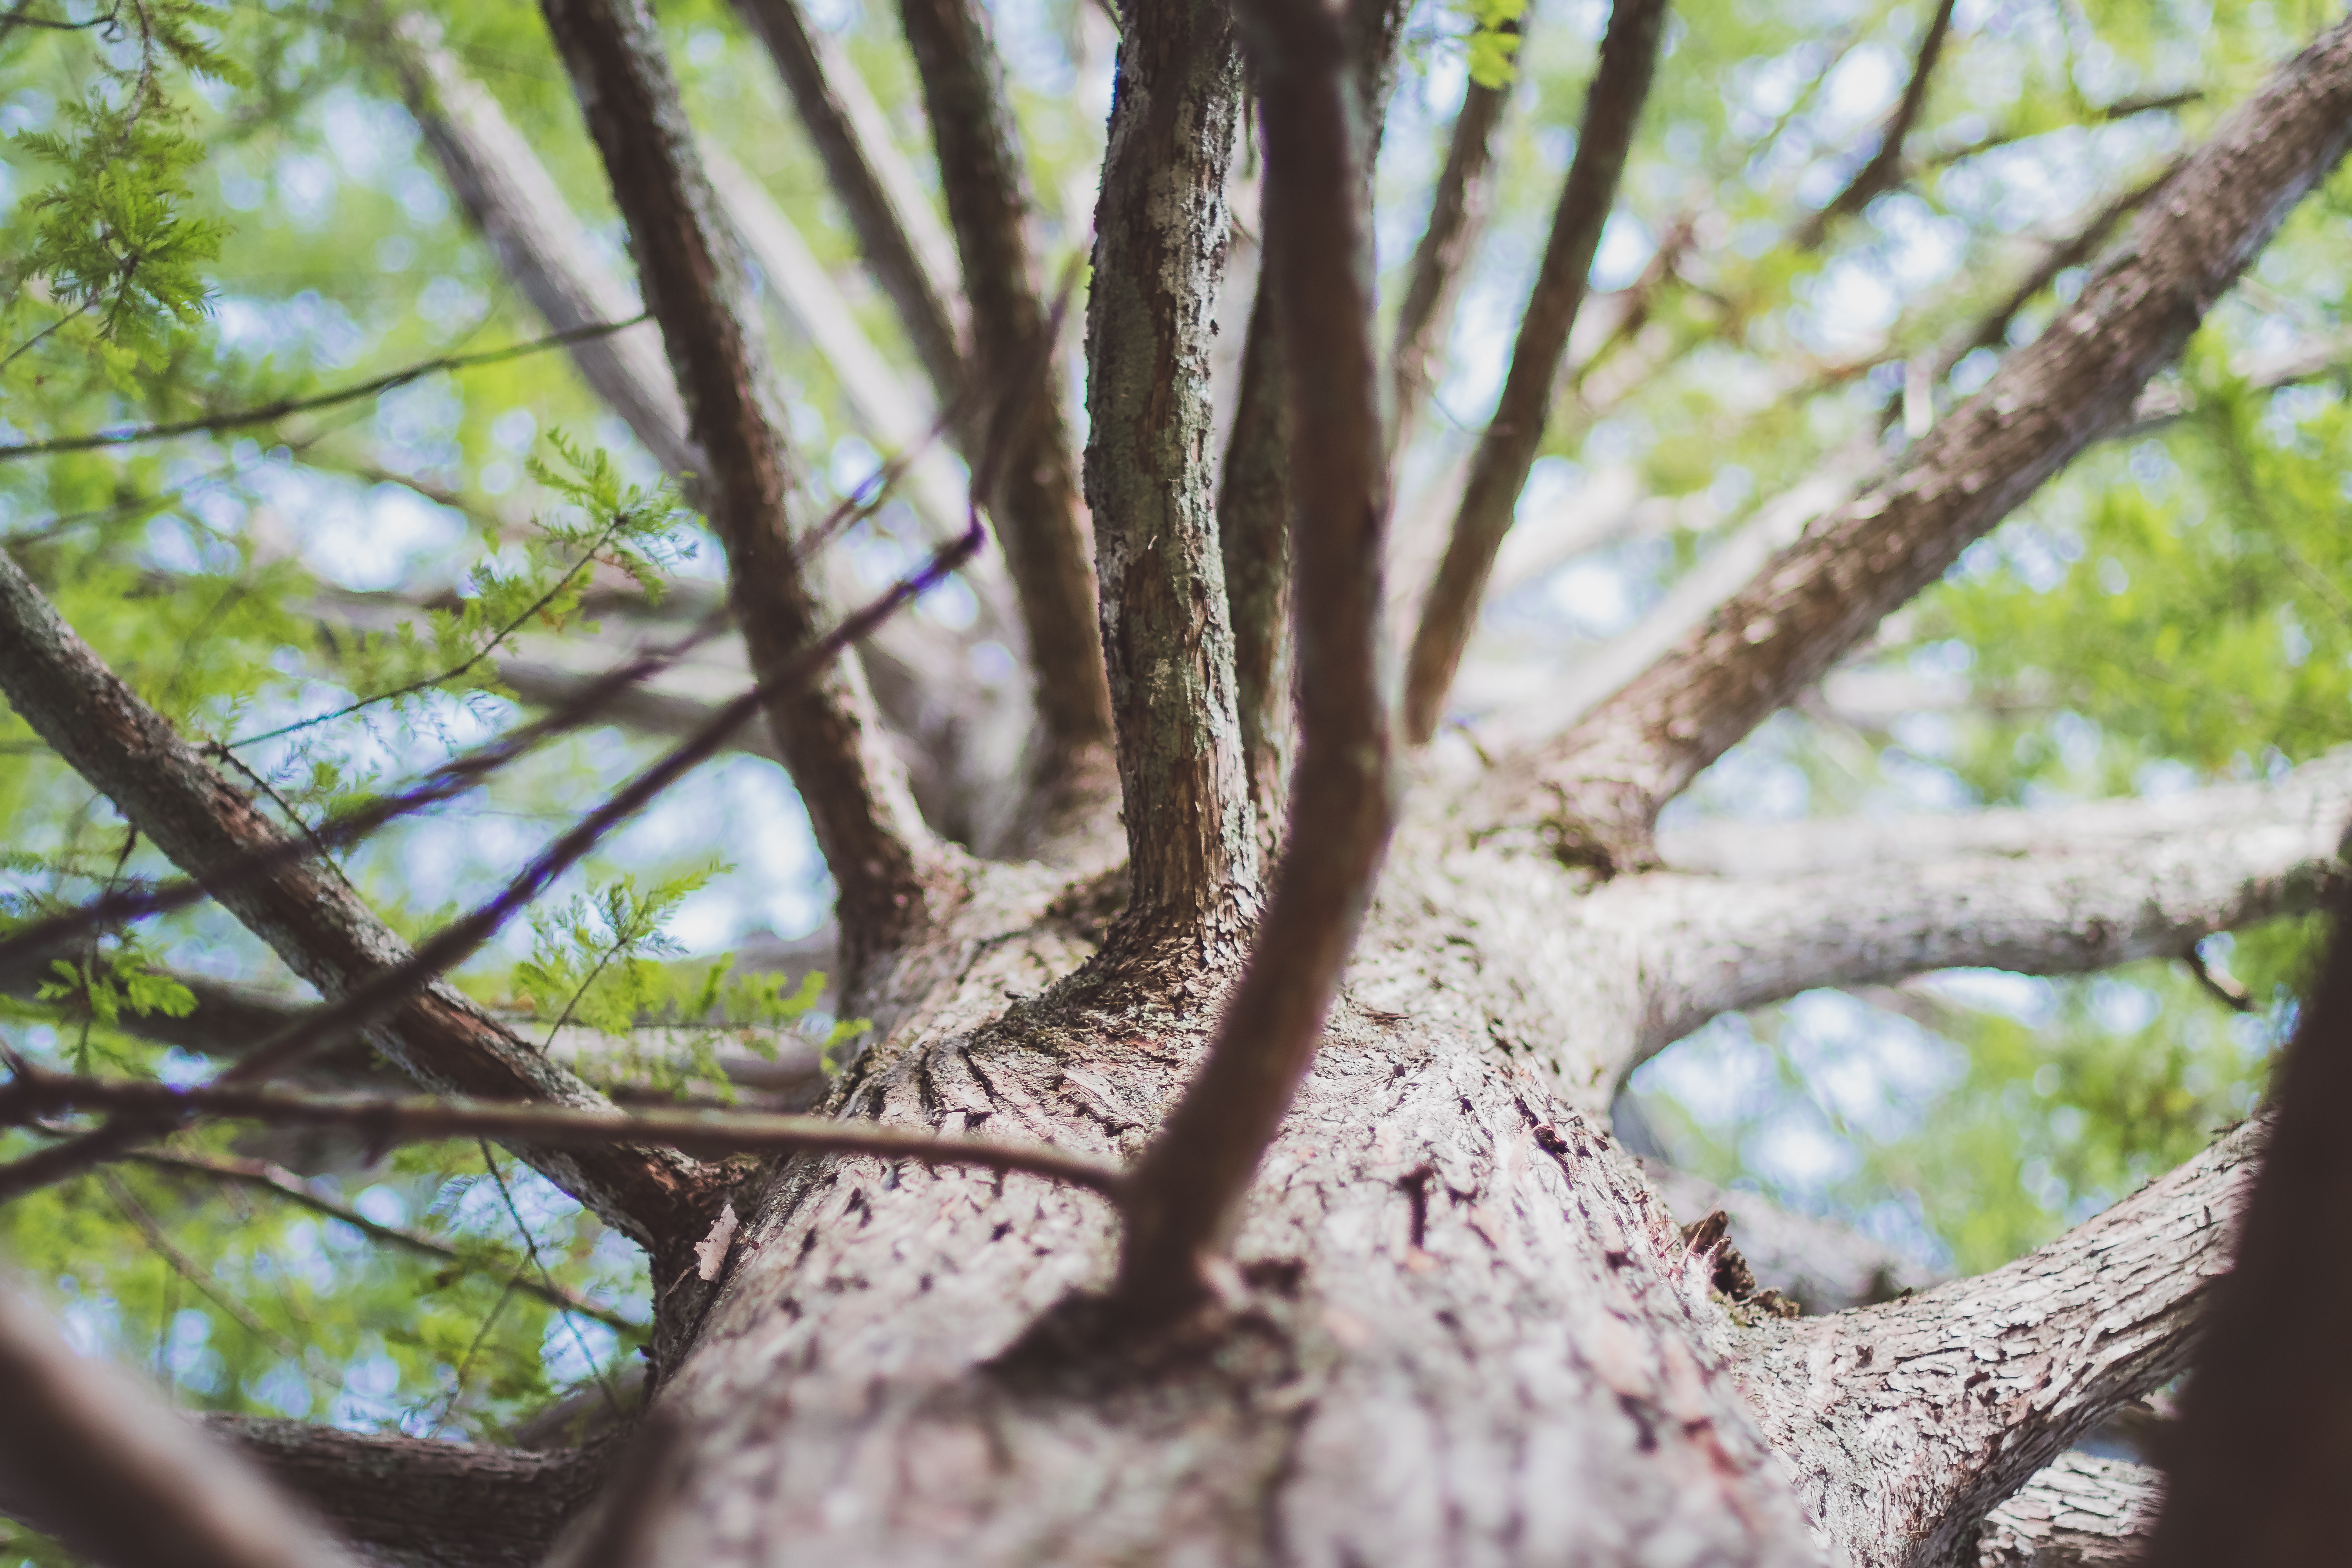
tree, branch, plant, flora, trunk, leaf, wood, woodland, twig, forest, wildlife